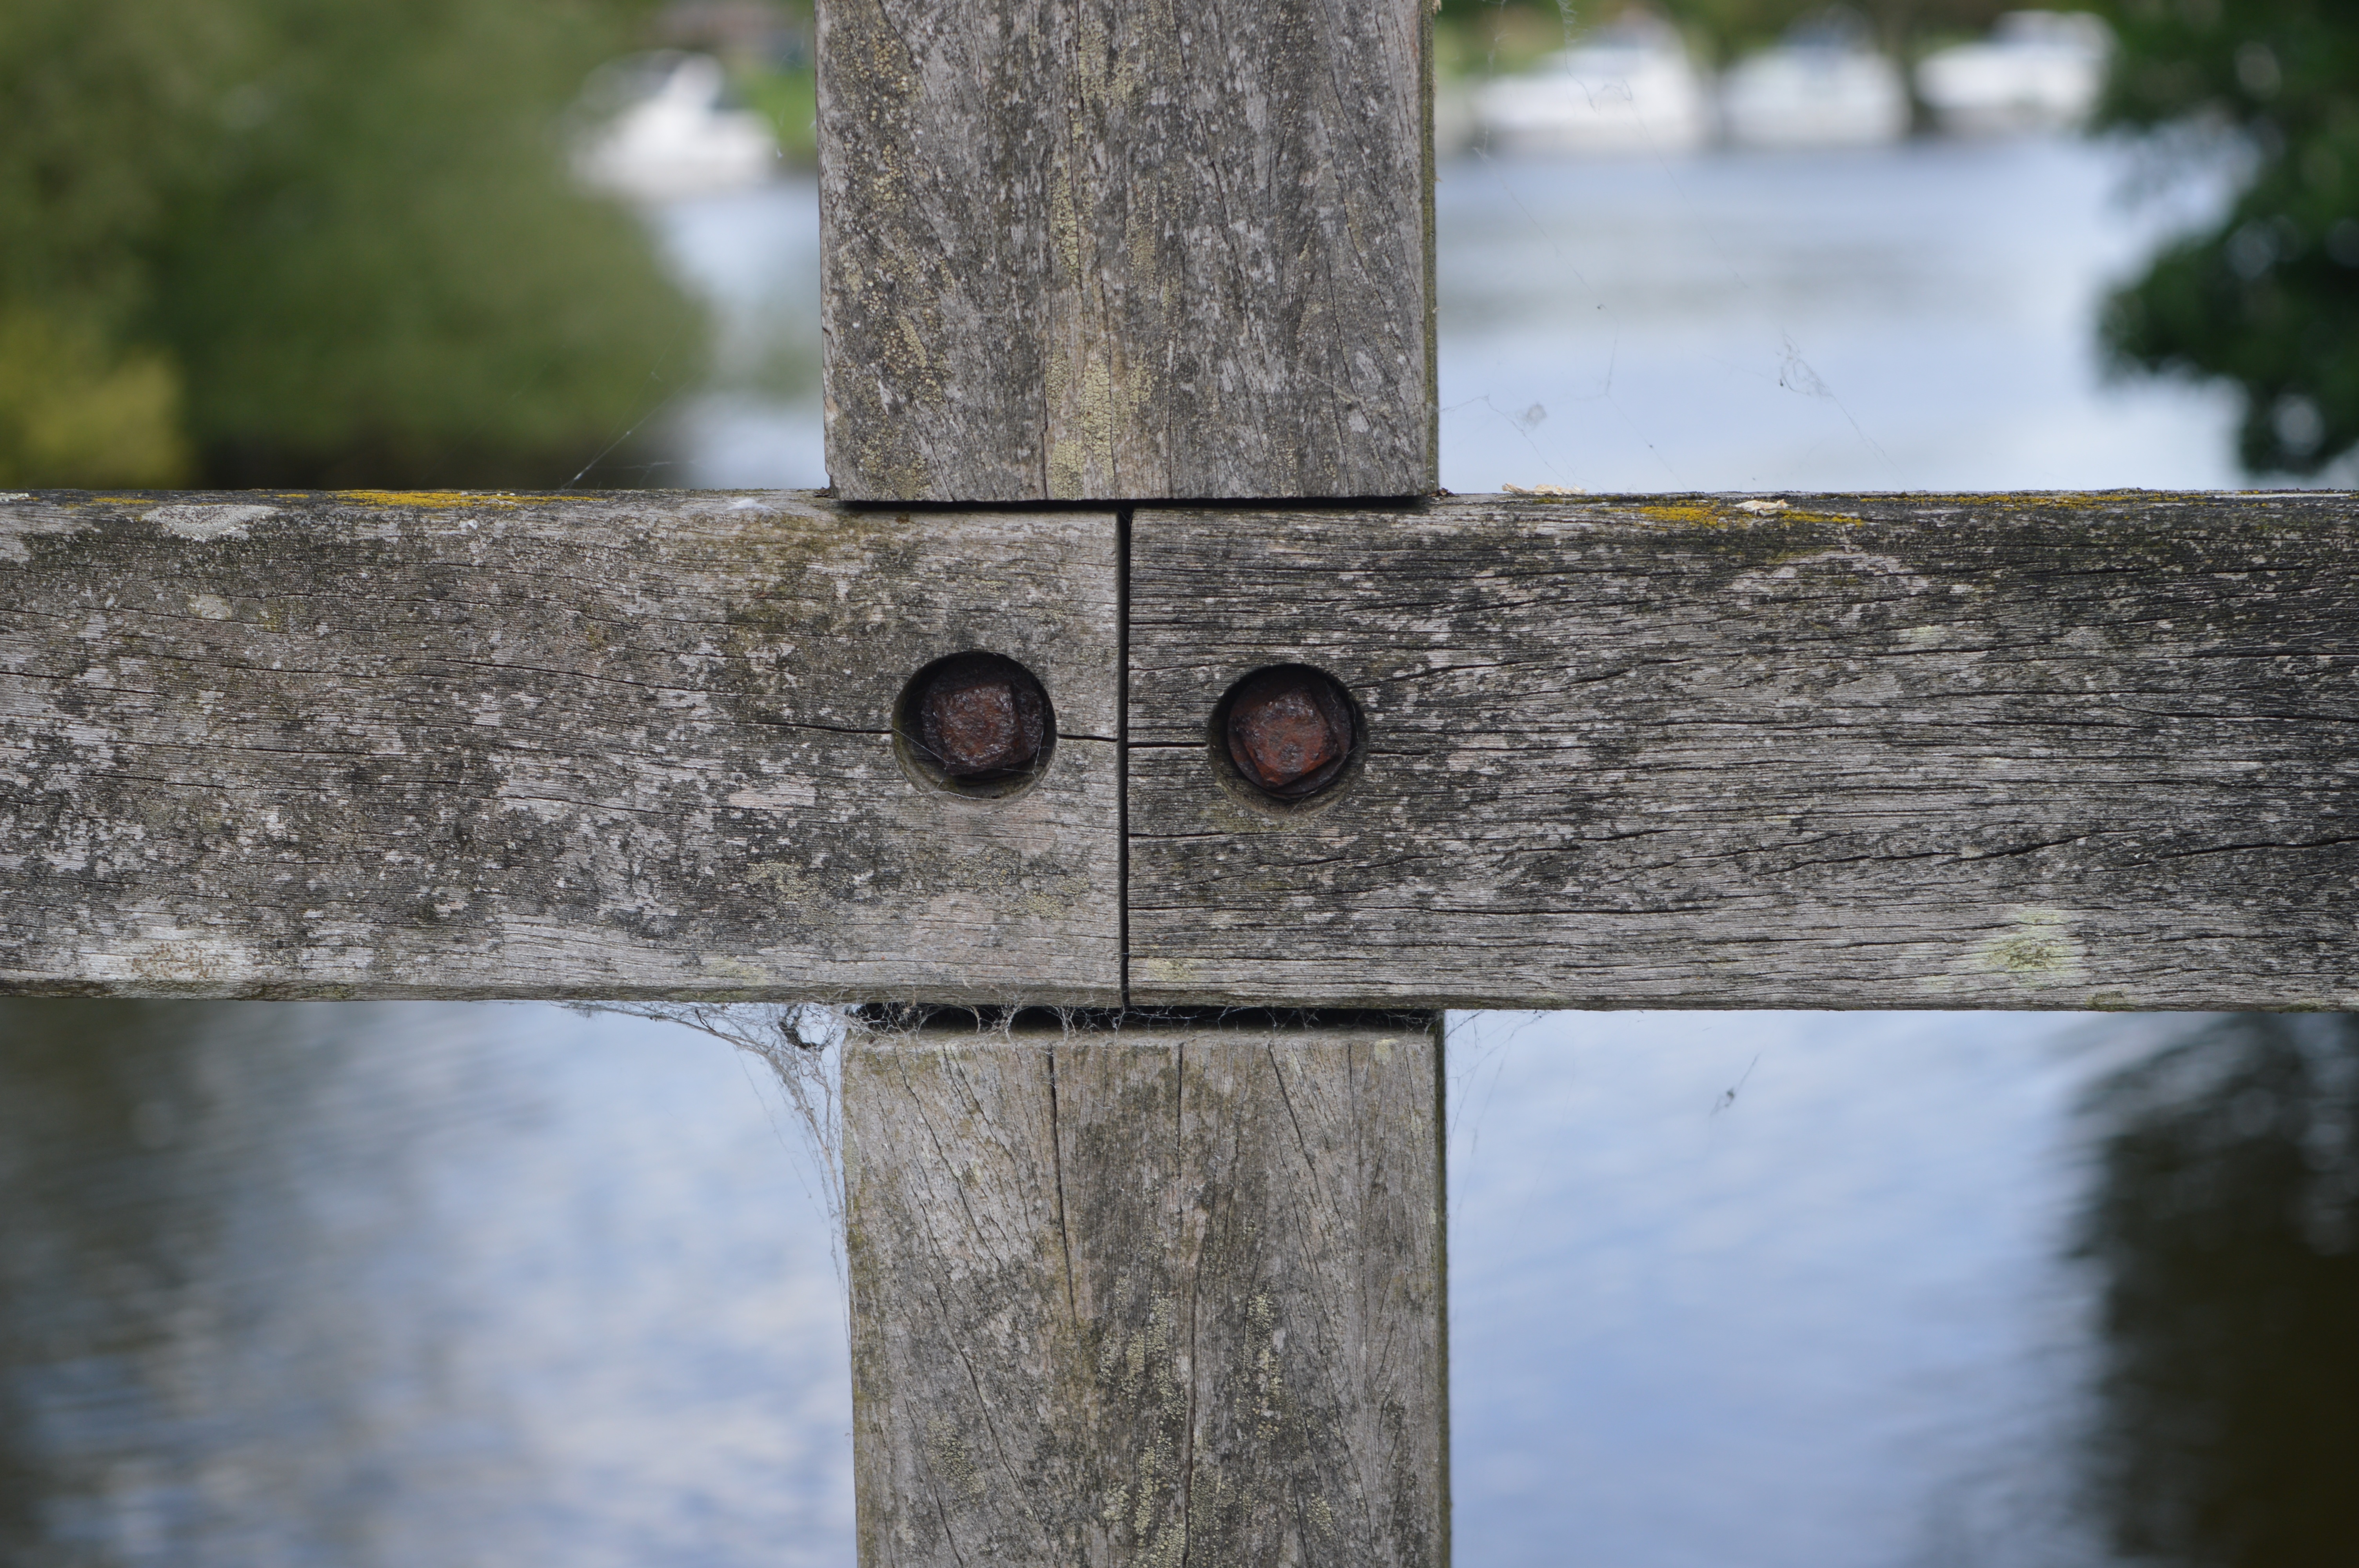
tree, fence, wood, texture, number, symbol, cross, bolt, wooden, timber